Leissigen

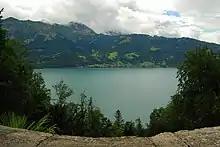
Leissigen village is visible on the far side of Lake Thun.

Leissigen has an area of . Of this area, or 31.4% is used for agricultural purposes, while or 52.0% is forested. Of the rest of the land, or 5.9% is settled (buildings or roads), or 1.0% is either rivers or lakes and or 9.8% is unproductive land.